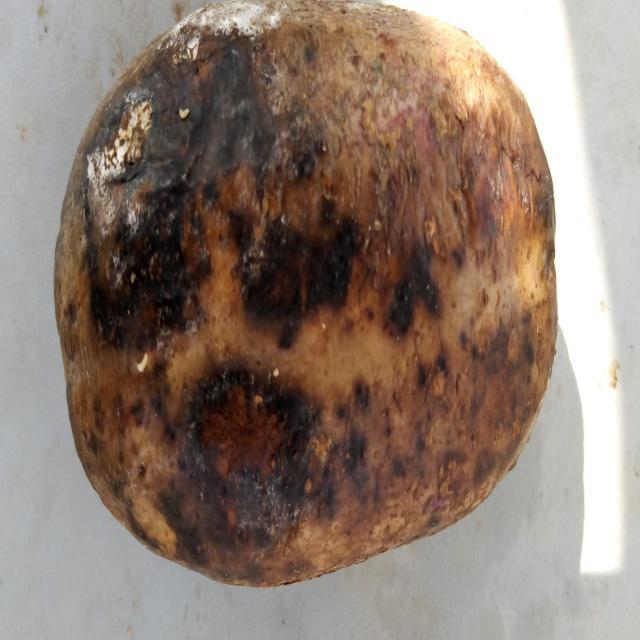
Plum grade: rotten